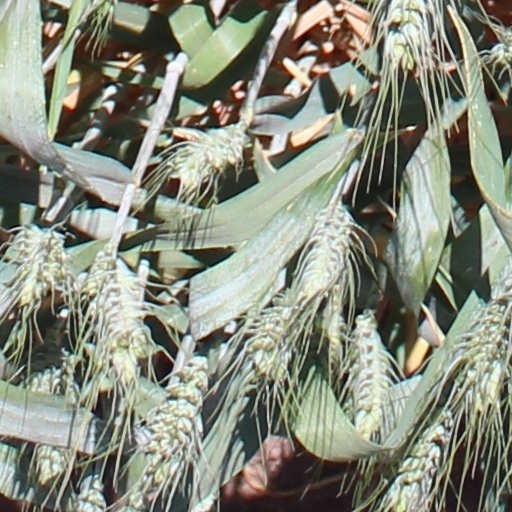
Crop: wheat